Francisco Puñal

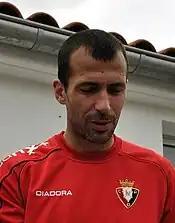
Puñal training with Osasuna in 2010

Francisco "Patxi" Puñal Martínez (born 6 September 1975) is a Spanish former professional footballer who played as a defensive midfielder.